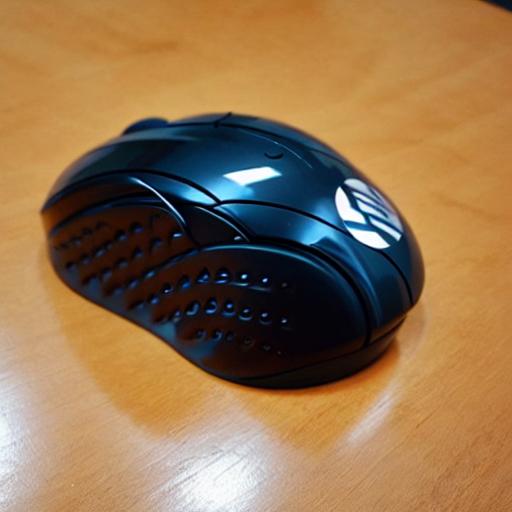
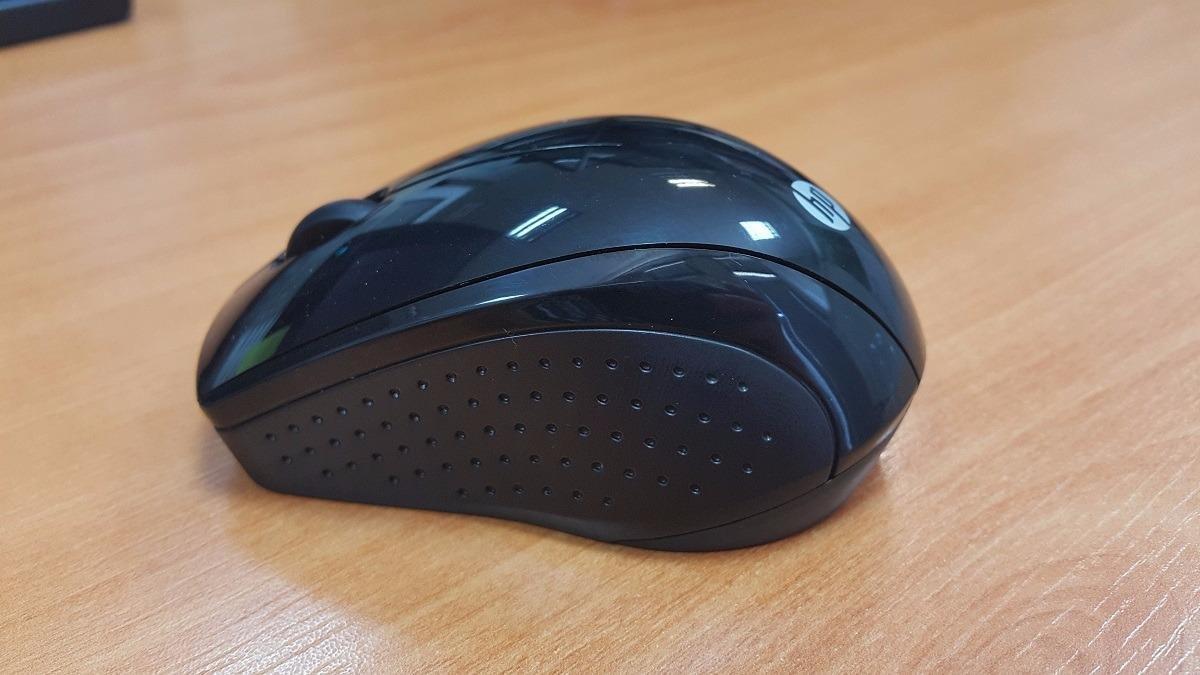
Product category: mouse
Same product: no